Bina Deneen

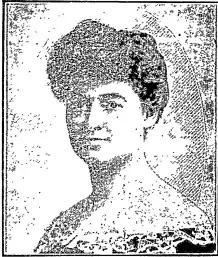
Bina Deneen in 1905.

Bina Deneen (née Maloney; February 14, 1868 – October 30, 1950) was an American civic leader who served as the First Lady of Illinois from 1904 to 1912. She was the first two-term first lady of Illinois, and the first to give birth in the Illinois Executive Mansion. She was the wife of Charles S. Deneen. Known at the time as "the ideal wife for a governor" for her calm and unassuming style, she was also an active participant in her husband's campaigns, and in the woman's club movement.